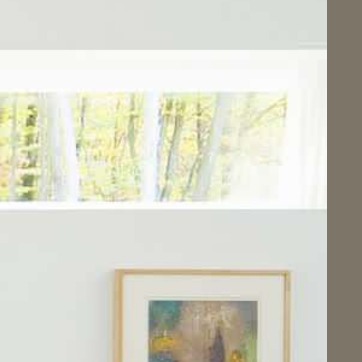
Material: glass